Masjid Tanah

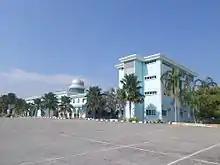
Al-Khawarizmi Astronomy Complex

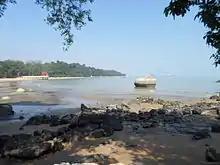
Tanjung Bidara Beach

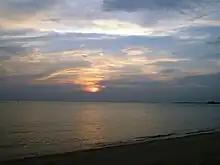
Pengkalan Balak Beach

Masjid Tanah (Jawi: مسجد تانه) is a town and parliamentary constituency in northwestern Malacca, Malaysia, bordering Negeri Sembilan across the Linggi River.